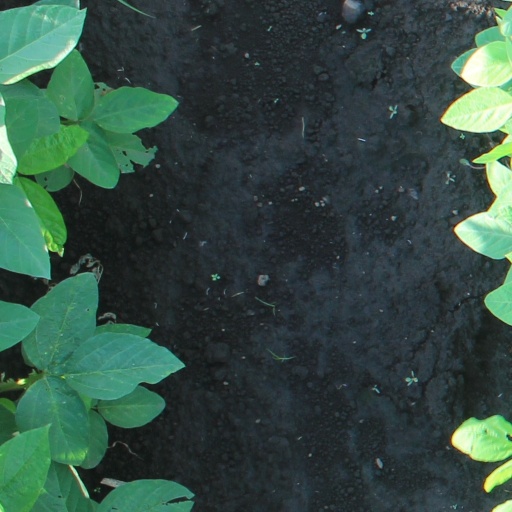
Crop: soybean